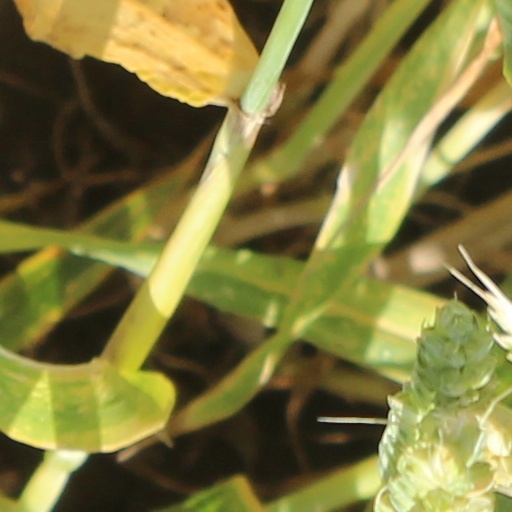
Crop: wheat